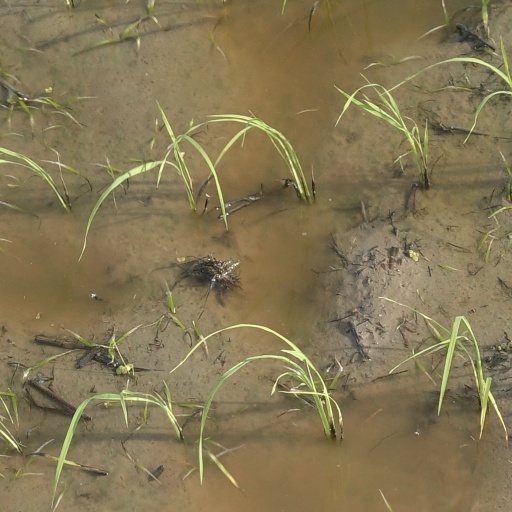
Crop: rice